Frank Fahrenkopf

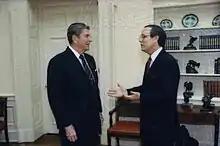
Fahrenkopf with President Ronald Reagan in 1988

In January 1983, Fahrenkopf was elected chairman of the Republican National Committee. Betty Heitman of Baton Rouge, Louisiana, served as his co-chairwoman from 1983 to 1987. In 1983, Fahrenkopf was a founder of the National Endowment for Democracy, where he served as vice chairman and a board member from 1983 to 1993. In 1984, he founded the International Republican Institute, on which he continues to serve as a board member. In 1986 he co-founded the Commission on Presidential Debates with Democratic National Committee chairman Paul G. Kirk.